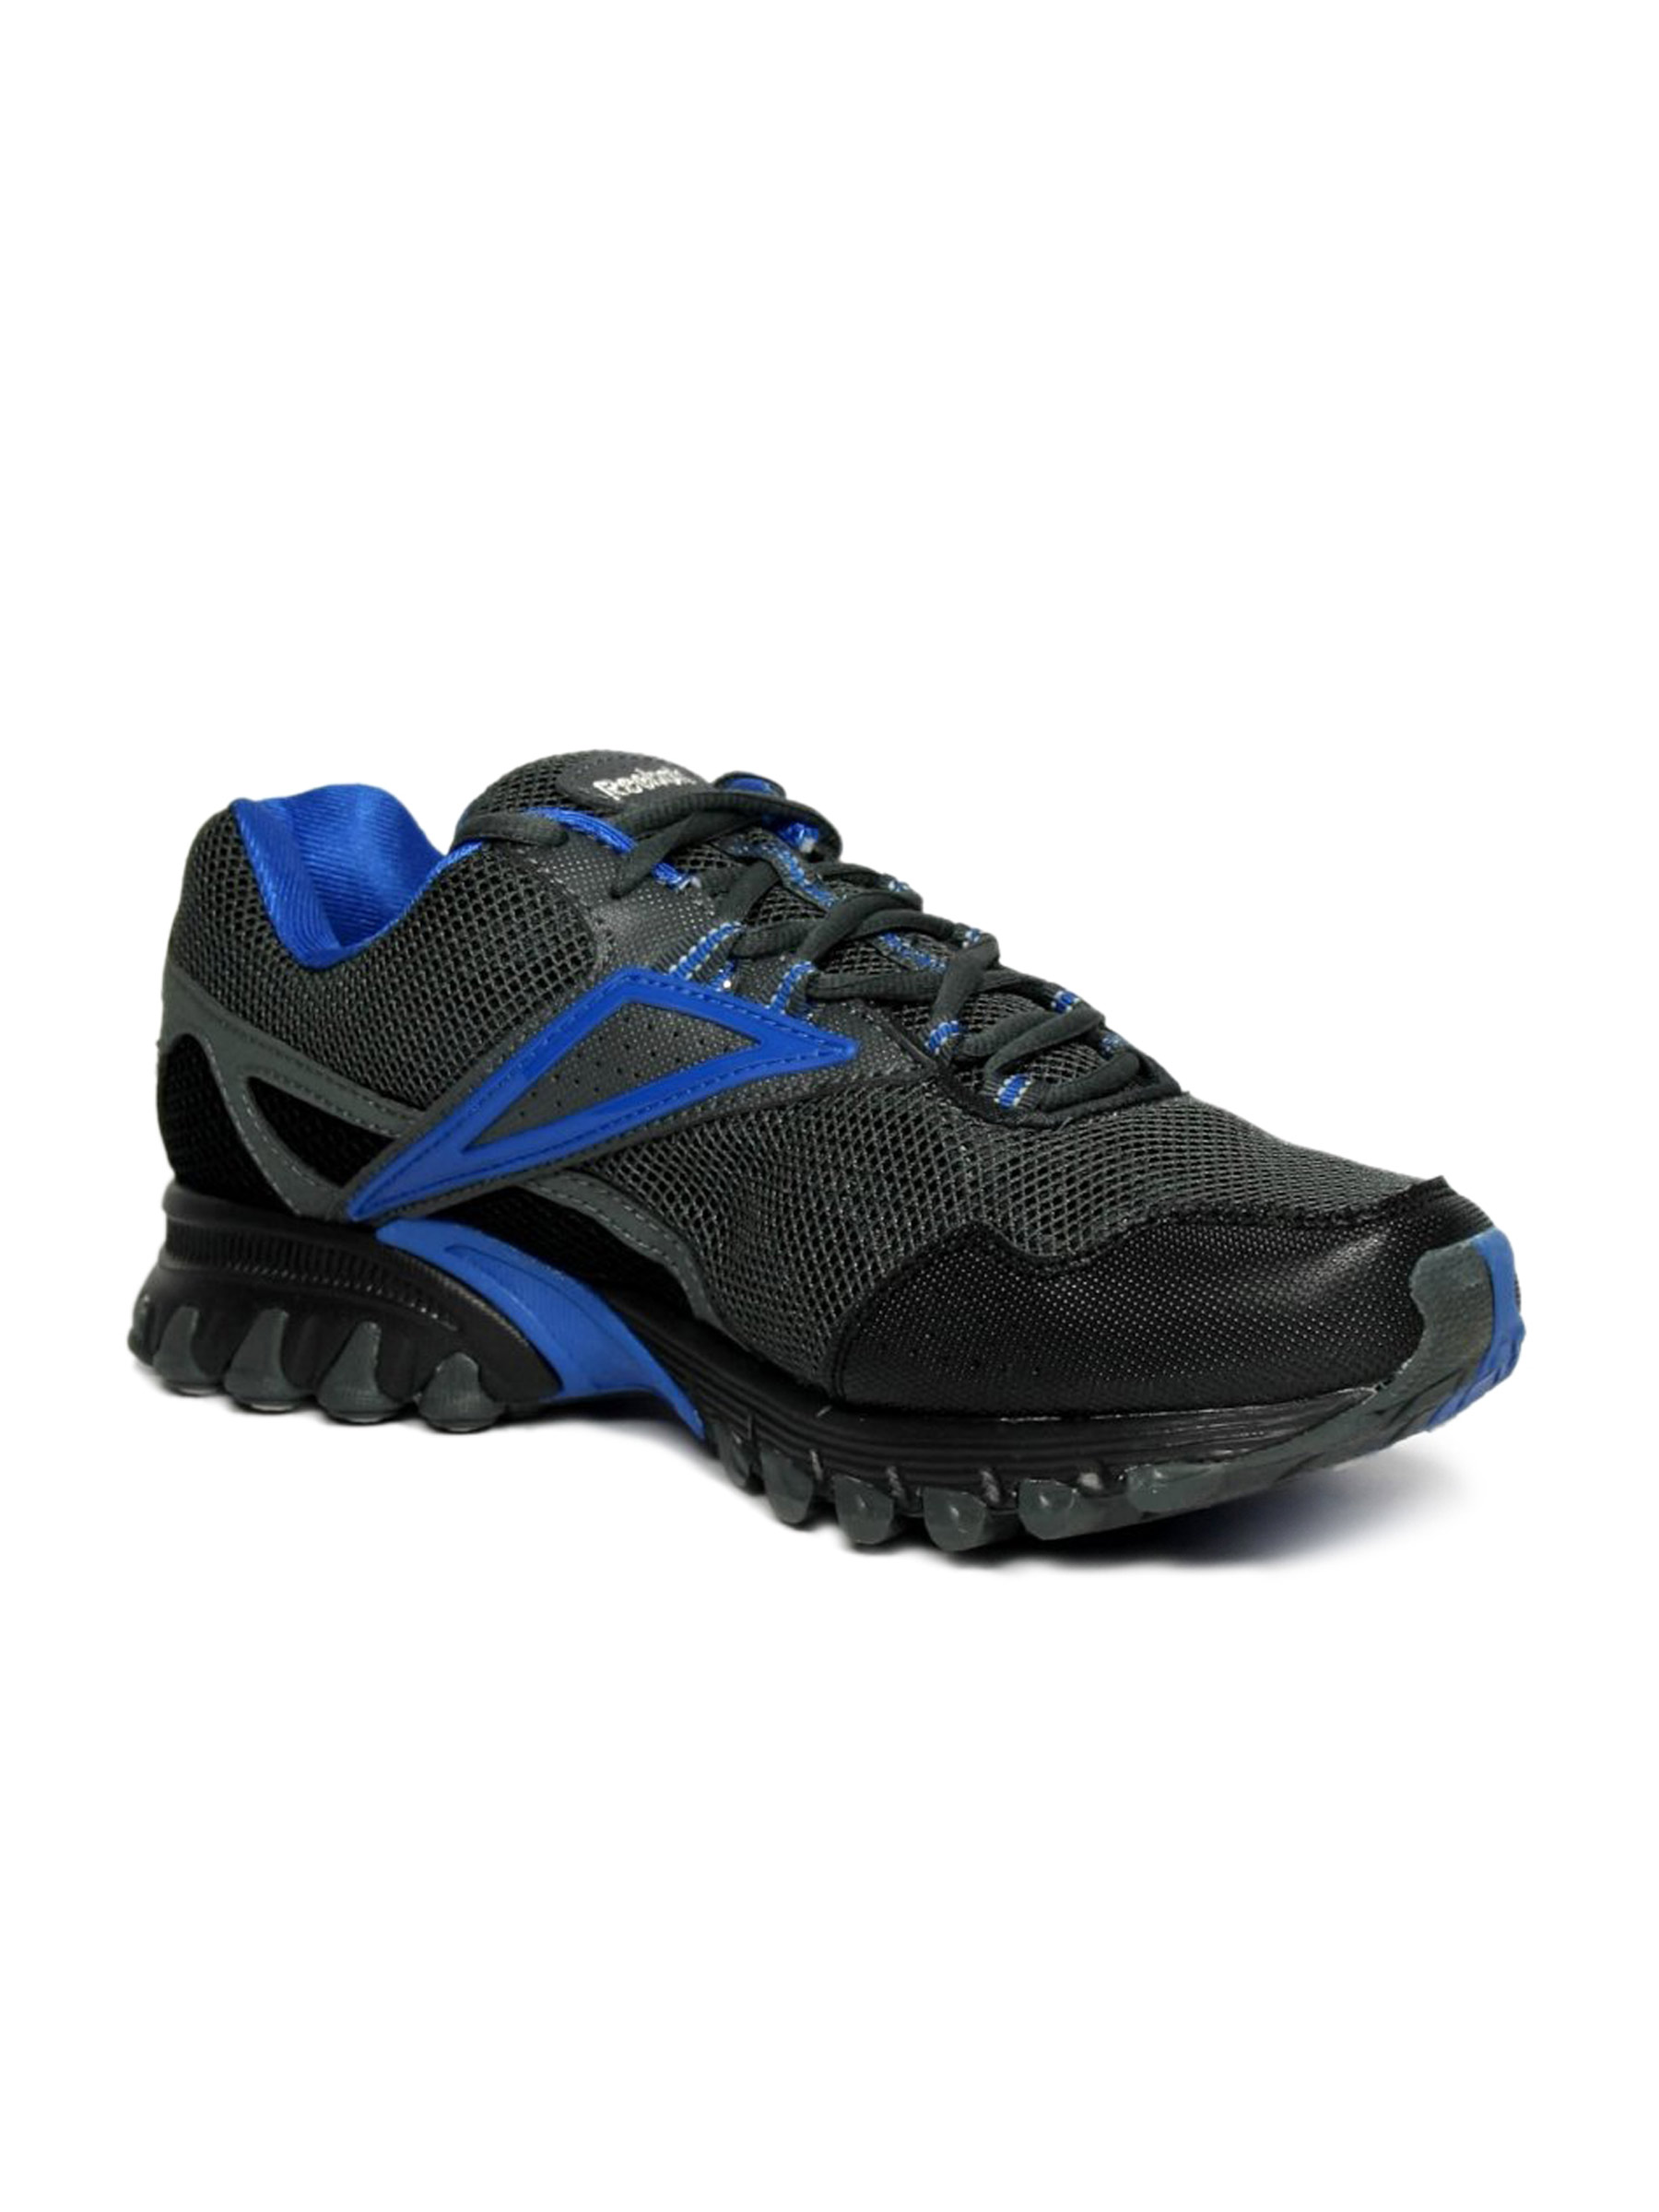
Reebok Men's Trail Mud Slinger Black Blue Shoe
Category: Footwear / Shoes / Sports Shoes
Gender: Men
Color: Blue
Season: Summer 2011
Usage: Sports